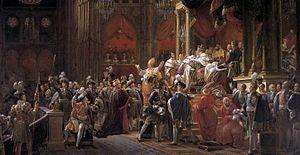
Bon-Adrien Jeannot de Moncey, duc de Conegliano, né le 31 juillet 1754 à Moncey dans le Doubs et mort le 20 avril 1842 à Paris, est un général français de la Révolution et un maréchal d'Empire. Il est encore actuellement le seul militaire de la gendarmerie à qui cette dignité a été remise.